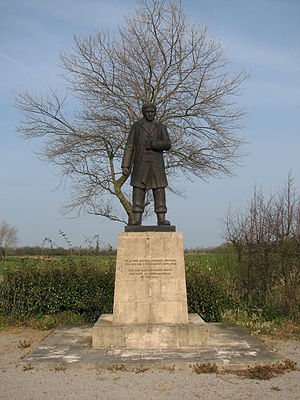
Operation Overlord / Kirkegårde, museer og mindesmærker
Mindesmærke ved Utah Beach over 800 danske søfolks deltagelse i Operation Overlord
Operation Overlord var kodenavnet for de Vestallieredes invasion af Normandiet i 2. verdenskrig. Operationen havde til formål at trænge tyskerne ud af et område i Nordfrankrig, som derefter kunne bruges som basis for befrielsen af Frankrig og det øvrige Nordvesteuropa. Operationen omfattede dels selve landgangen i Normandiet den 6. juni 1944 og de følgende operationer indtil udgangen af august, hvor de allierede arméer havde befriet Paris og de tyske hære havde trukket sig tilbage over Seinen.